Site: brandenburg
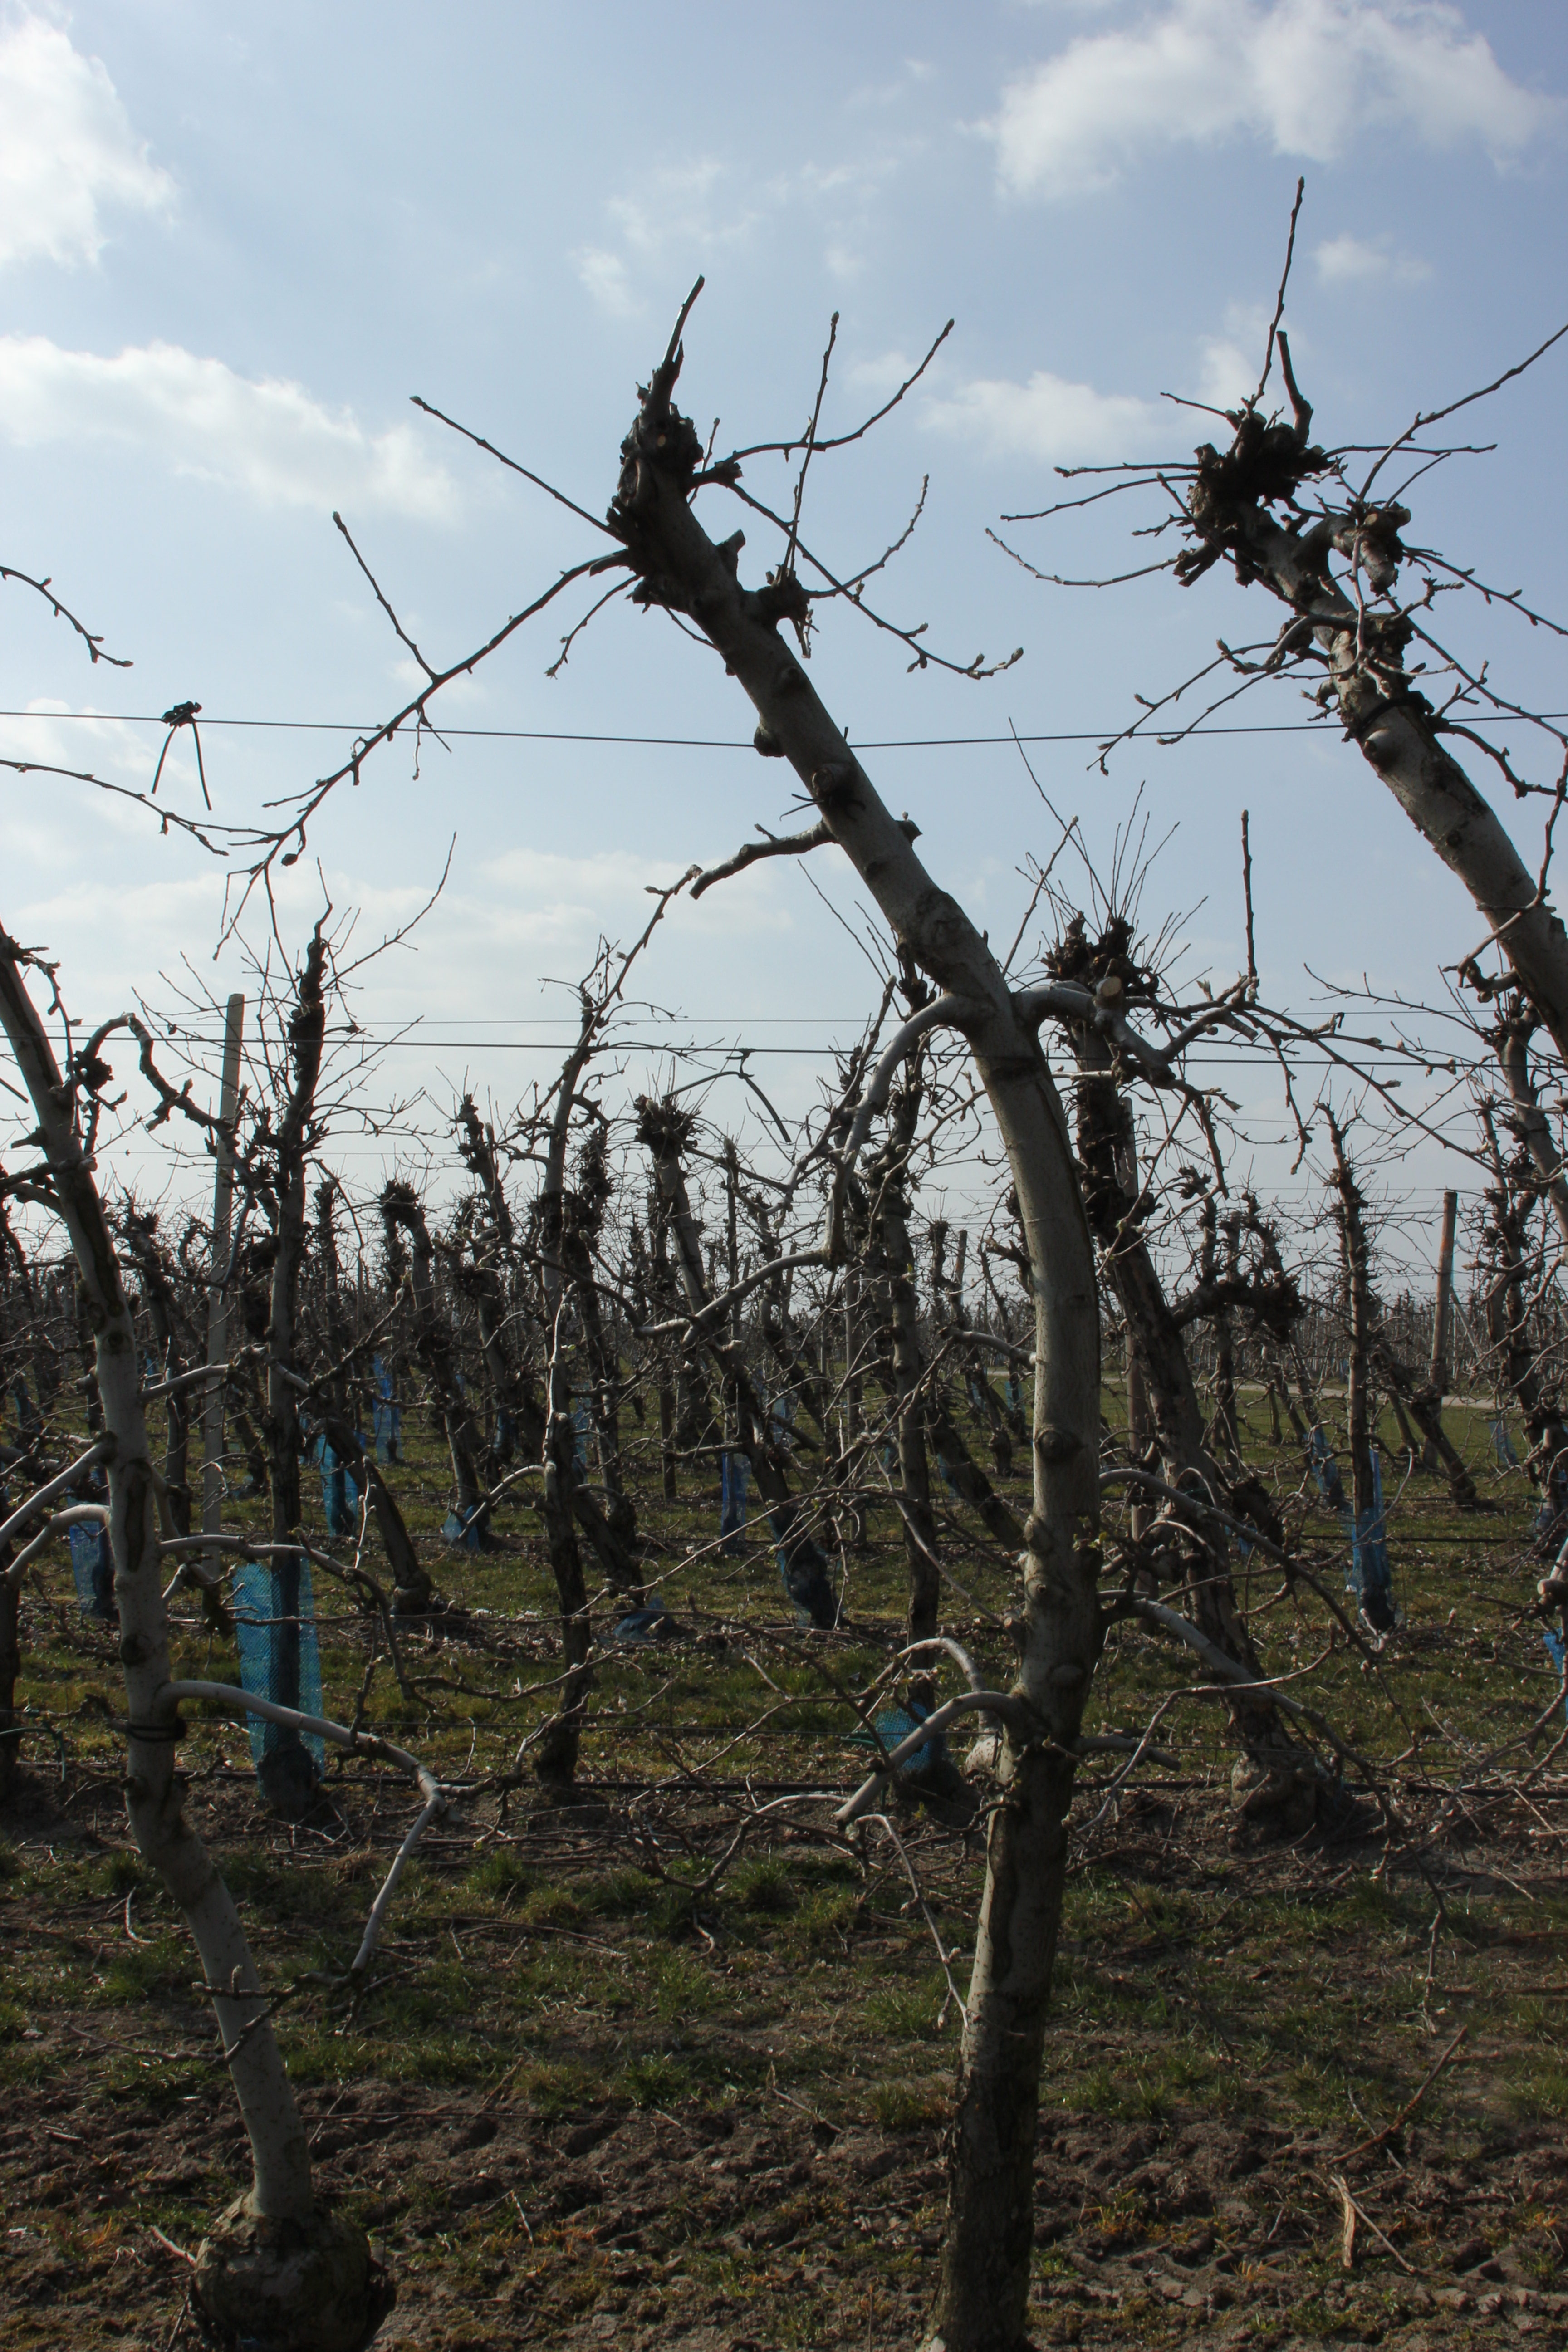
Growth stage (BBCH 03): Bud development